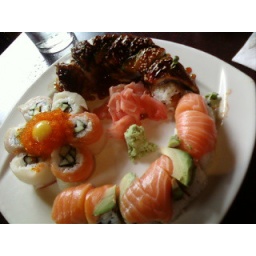
Blue fish house in houston